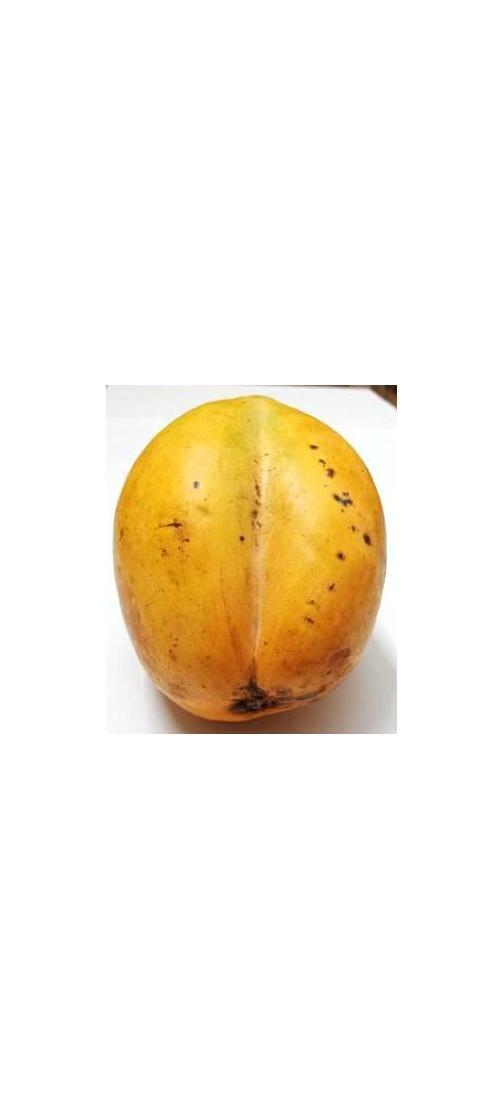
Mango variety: Bari-11